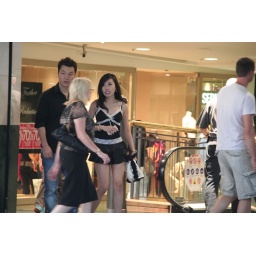
Sexy girl in black dress